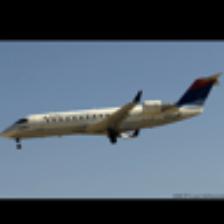
Label: NonHuman